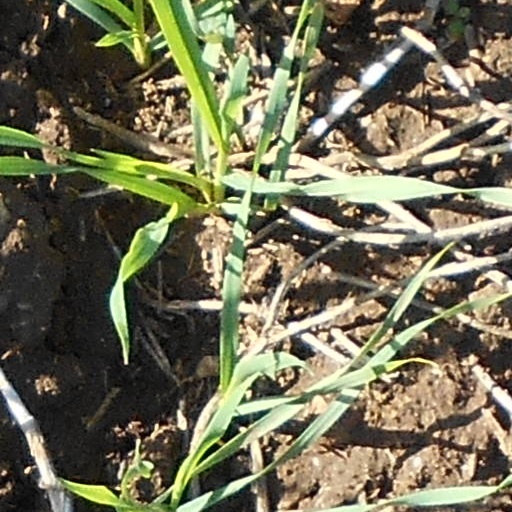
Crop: wheat